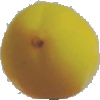
Label: Peach 2